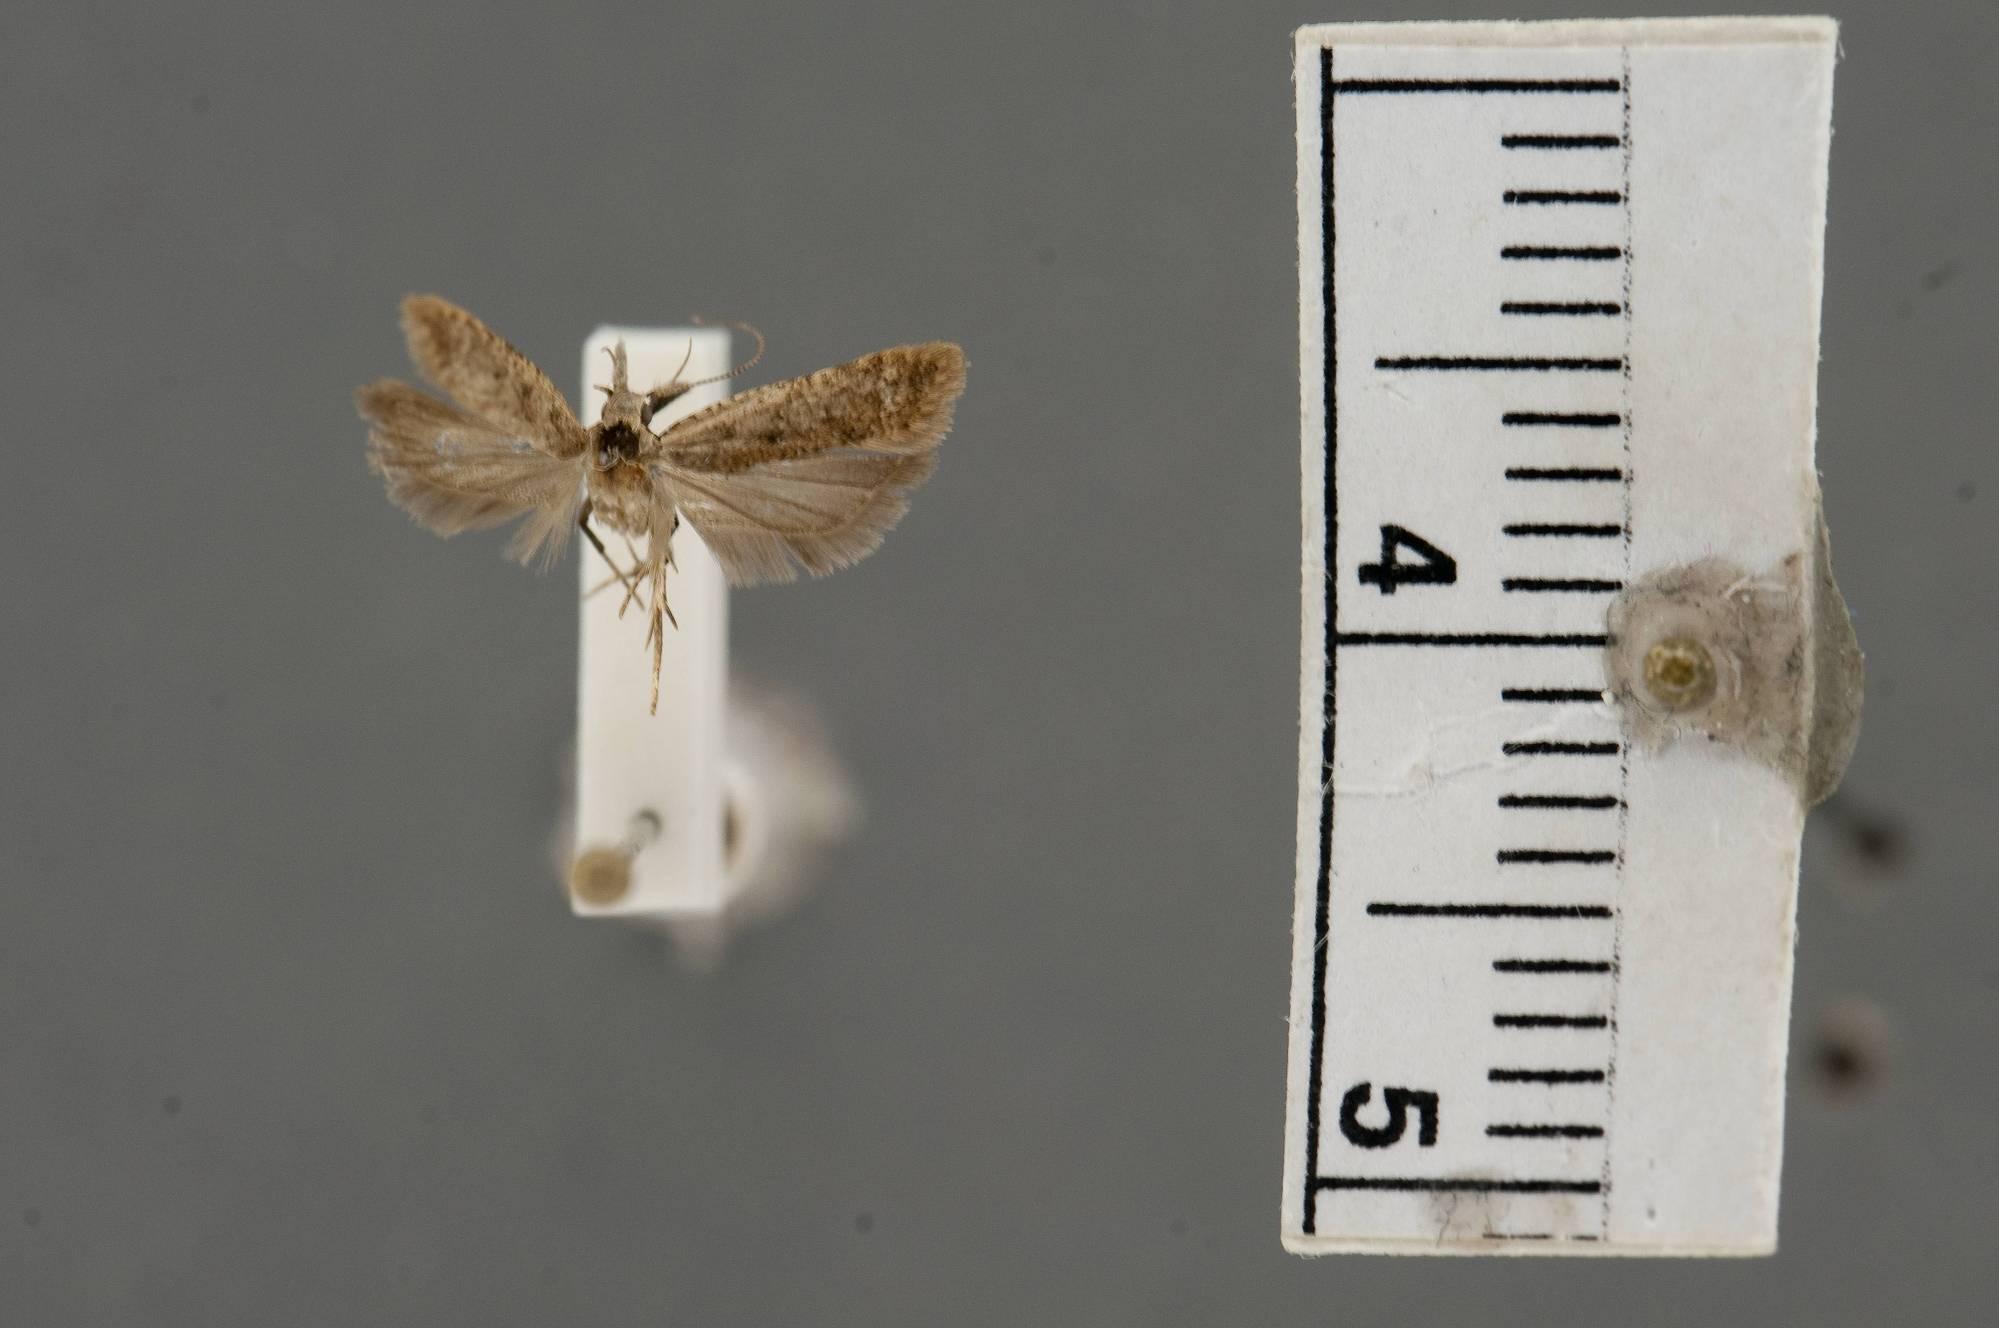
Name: Dichomeris symmetrica
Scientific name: Dichomeris symmetrica Park & Hodges, 1995
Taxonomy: Animalia, Arthropoda, Insecta, Lepidoptera, Glossata, Gelechiidae, Dichomerinae
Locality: Orchid Island, 4 km SW Hungta, Taitung, Taiwan
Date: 16 May 1980 to 20 May 1980